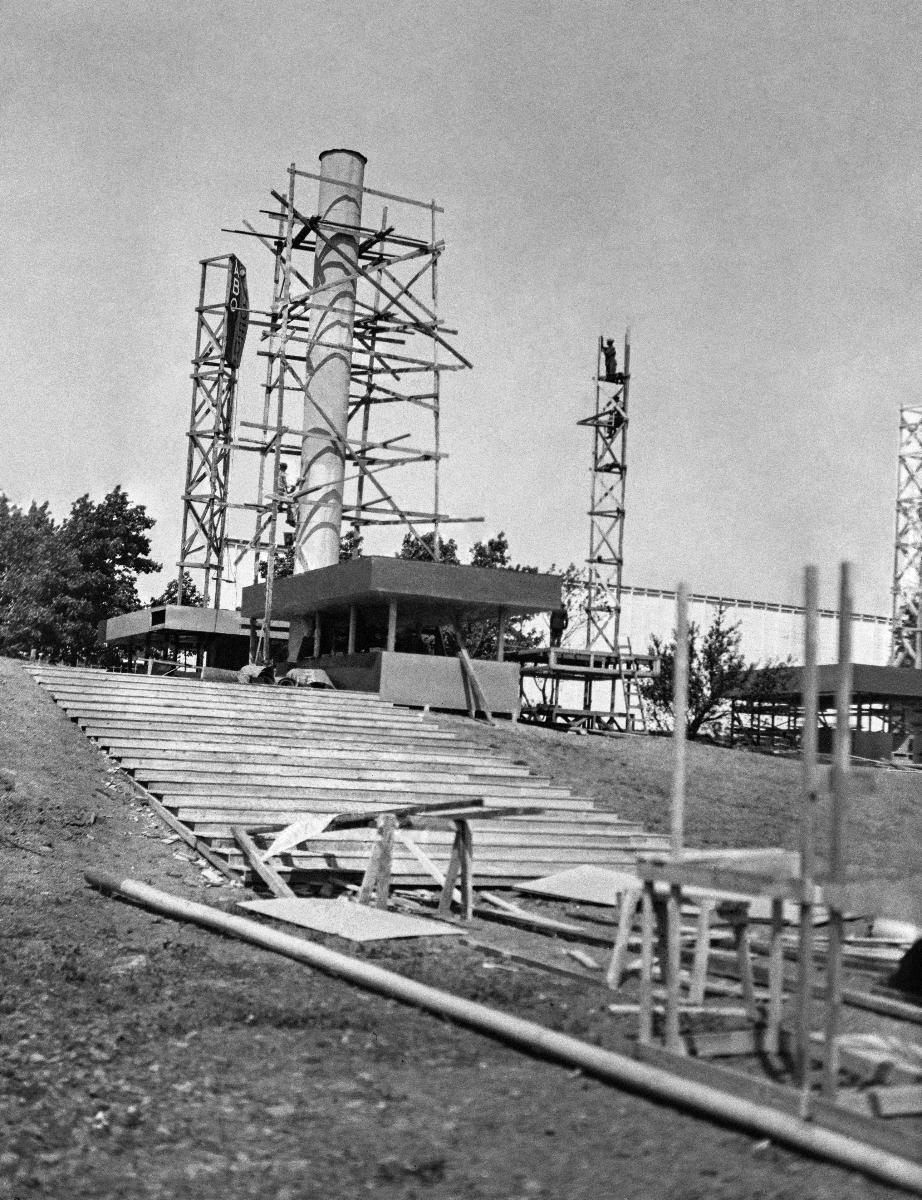
Suomen messut Turussa 1929
Finlands mässa i Åbo 1929; Fair of Finland in Turku 1929
sisällön kuvaus: Suomen messut Turussa 1929. Messualuetta rakennetaan. content description: Fair of Finland in Turku 1929. Construction of the Fair area. innehållsbeskrivning: Finlands mässa i Åbo 1929. Mässområdets bygge.
Kuvaaja: Sundström, Hugo, kuvaaja
Vuosi: 1929
Paikka: Suomi, Varsinais-Suomi, Turku
Aiheet: messut (tapahtumat); HBL; marketing; fairs; trade fairs; marknadsföring; mässor; mässor (evenemang)